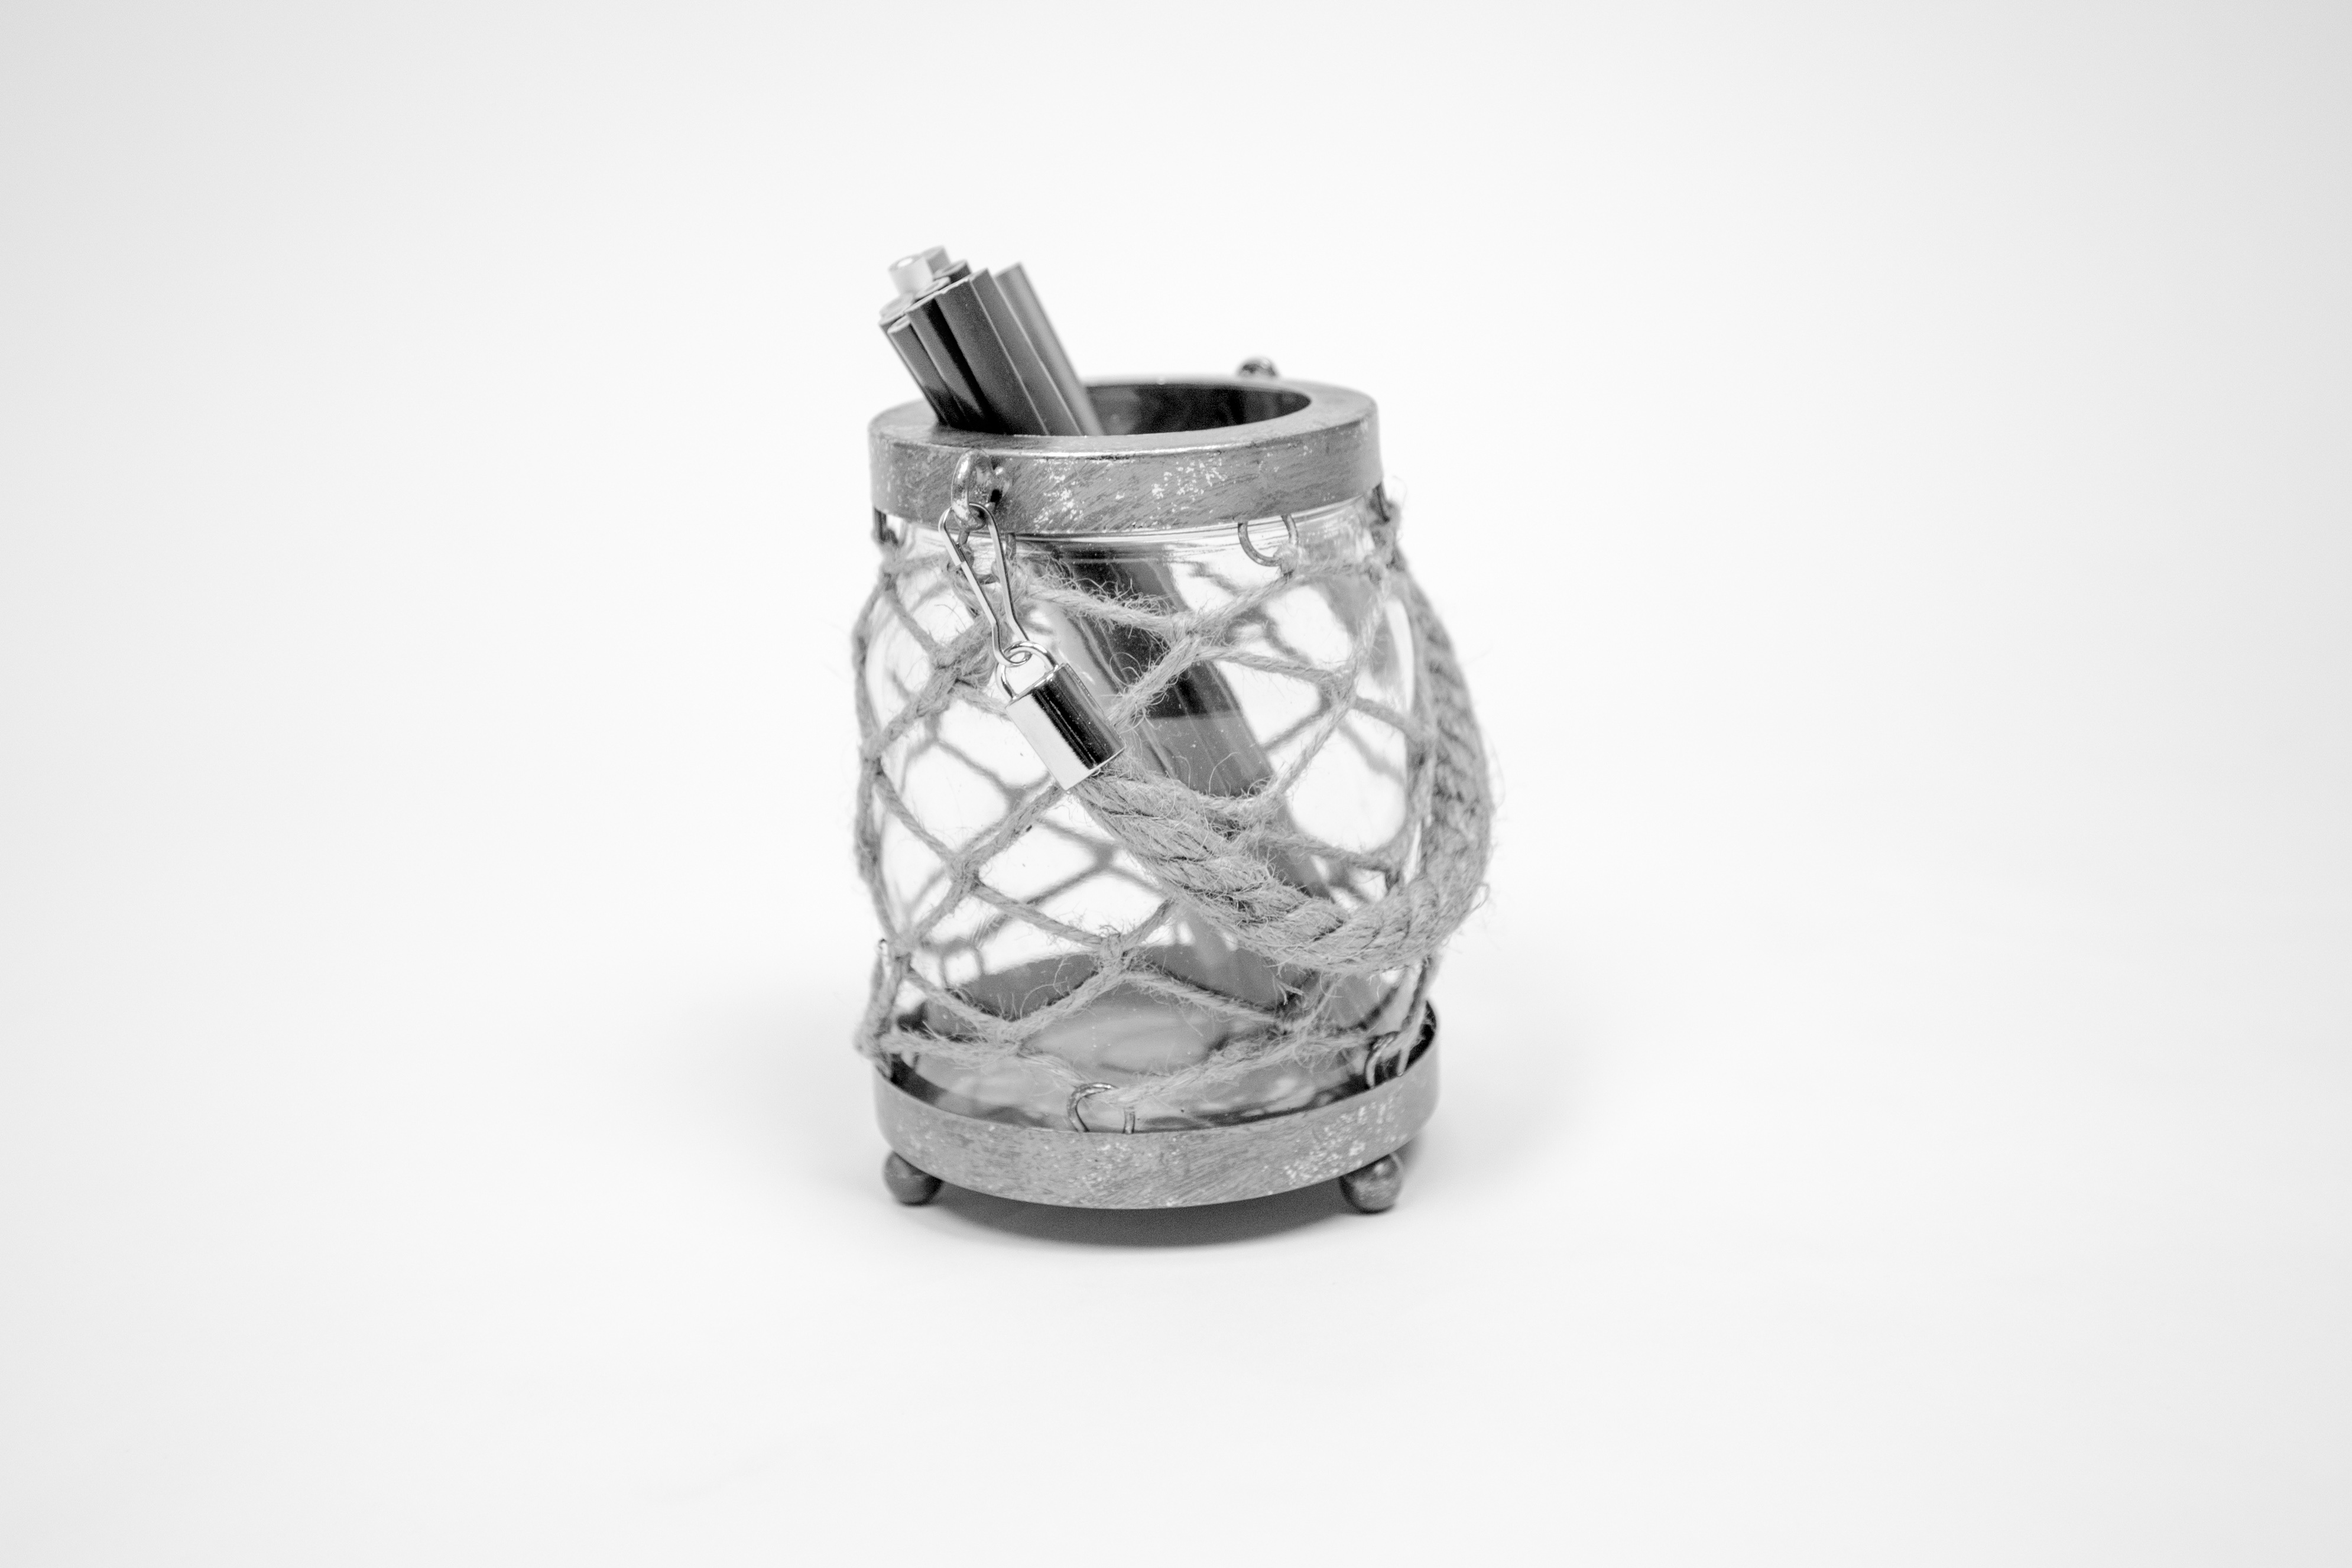
shoe, vase, lighting, product, silver, footwear